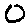
Label: 0